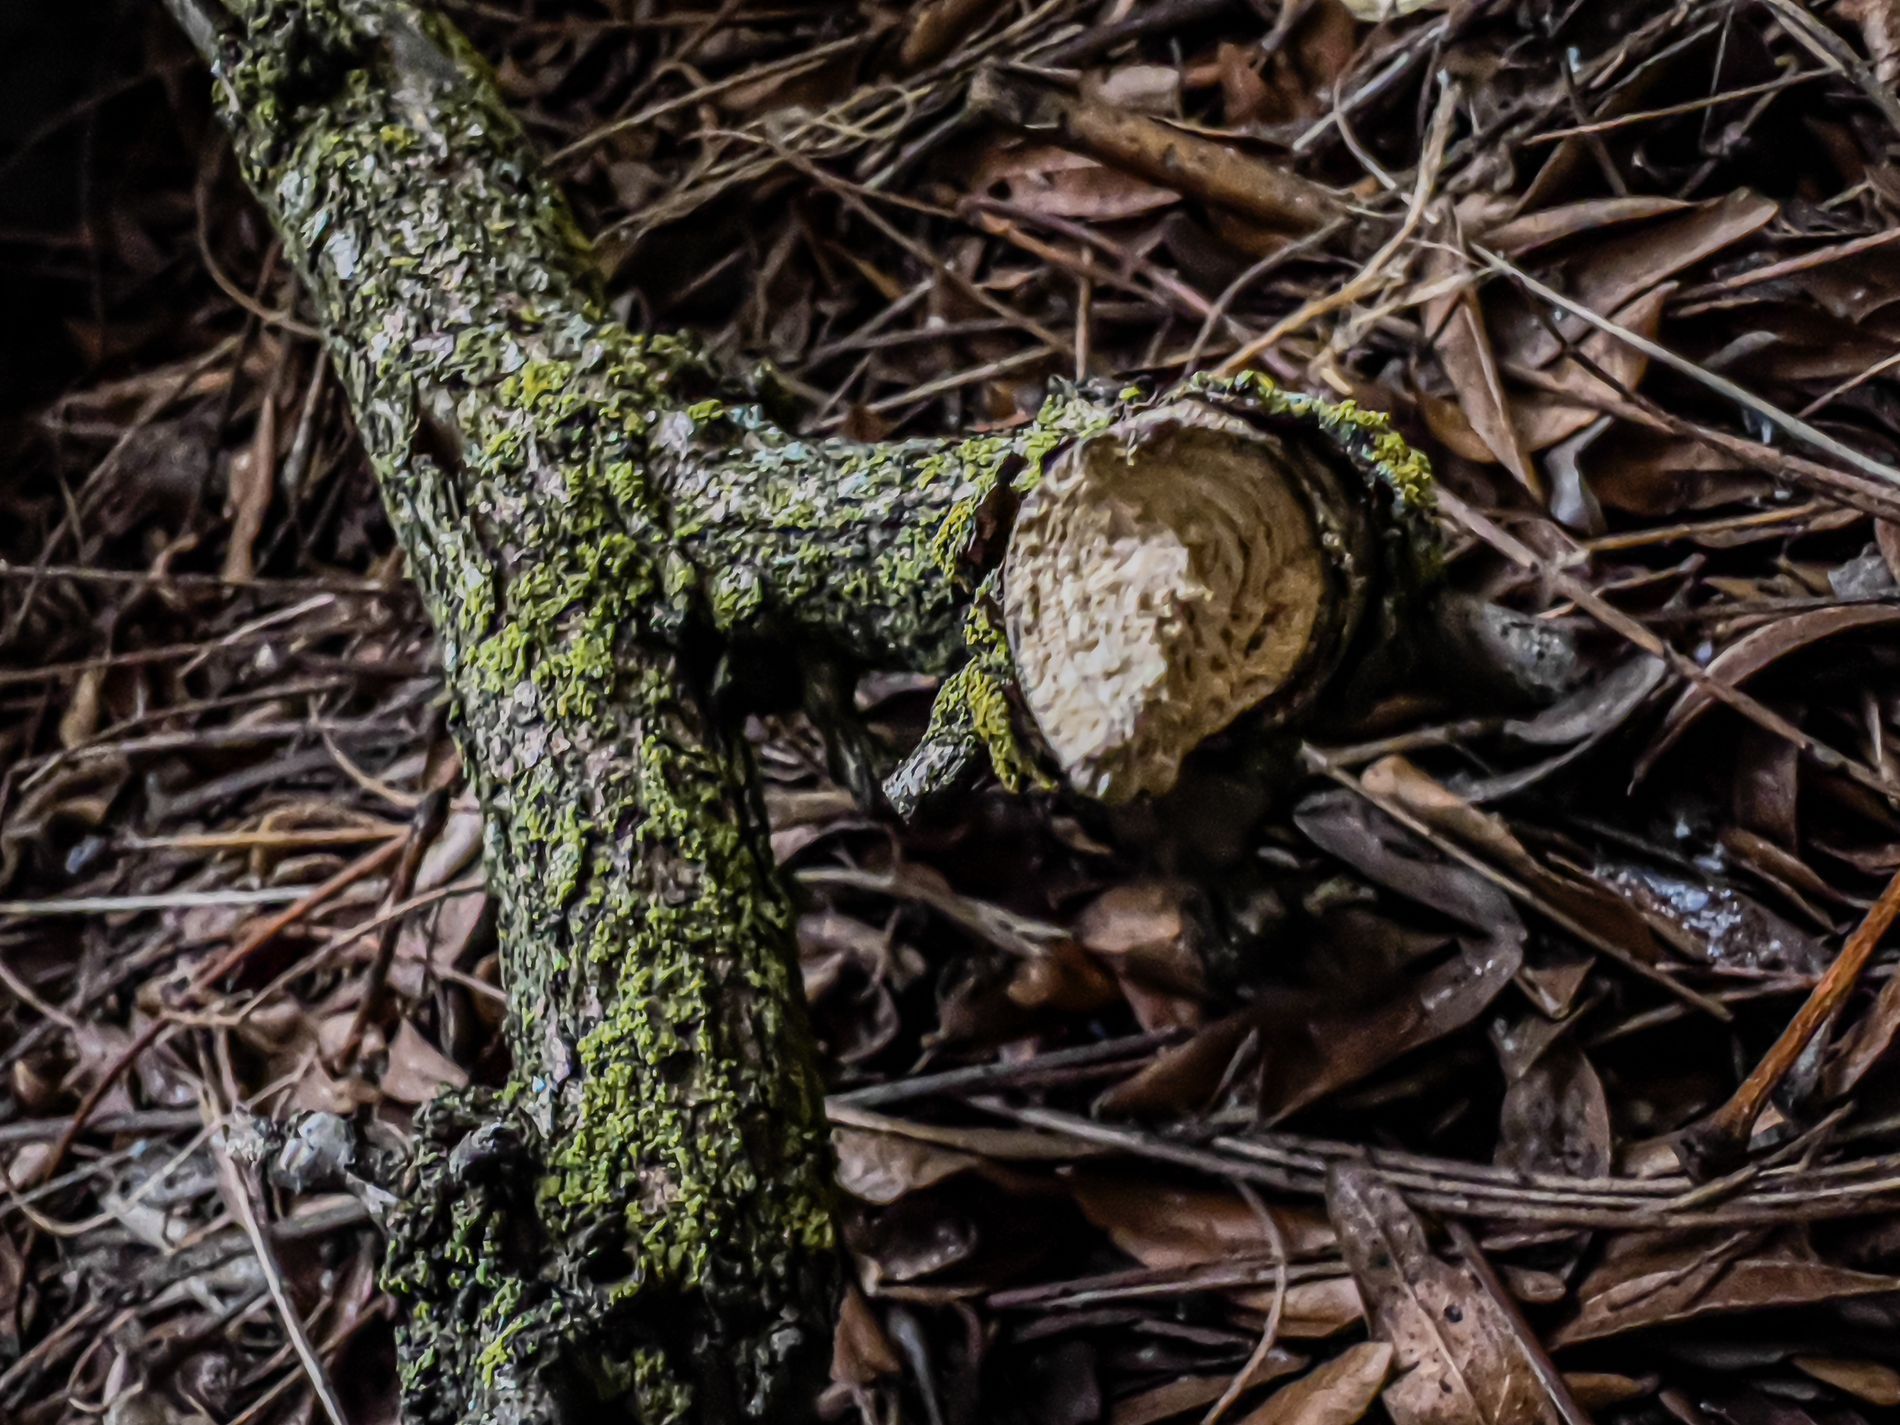
Forest Floor.
A freshly cut tree branch lies on the leaves. The quiet composition captures the rich, textured life of the forest floor.
Close-up shot, top down view. In a color palette of green, brown, beige, and earthy shadow. The overall mood is earthy, quiet, and introspective.
Labels: Plant, Tree, Tree Trunk, Wood, Fungus, Agaric, Mushroom, fallen leaves, cut branch
Camera: Apple iPhone 13 Pro
Lens: iPhone 13 Pro back triple camera 1.57mm f/1.8
Aperture: F1.8
Exposure: 1/30 sec
ISO: 1250
Focal length: 1.6 mm